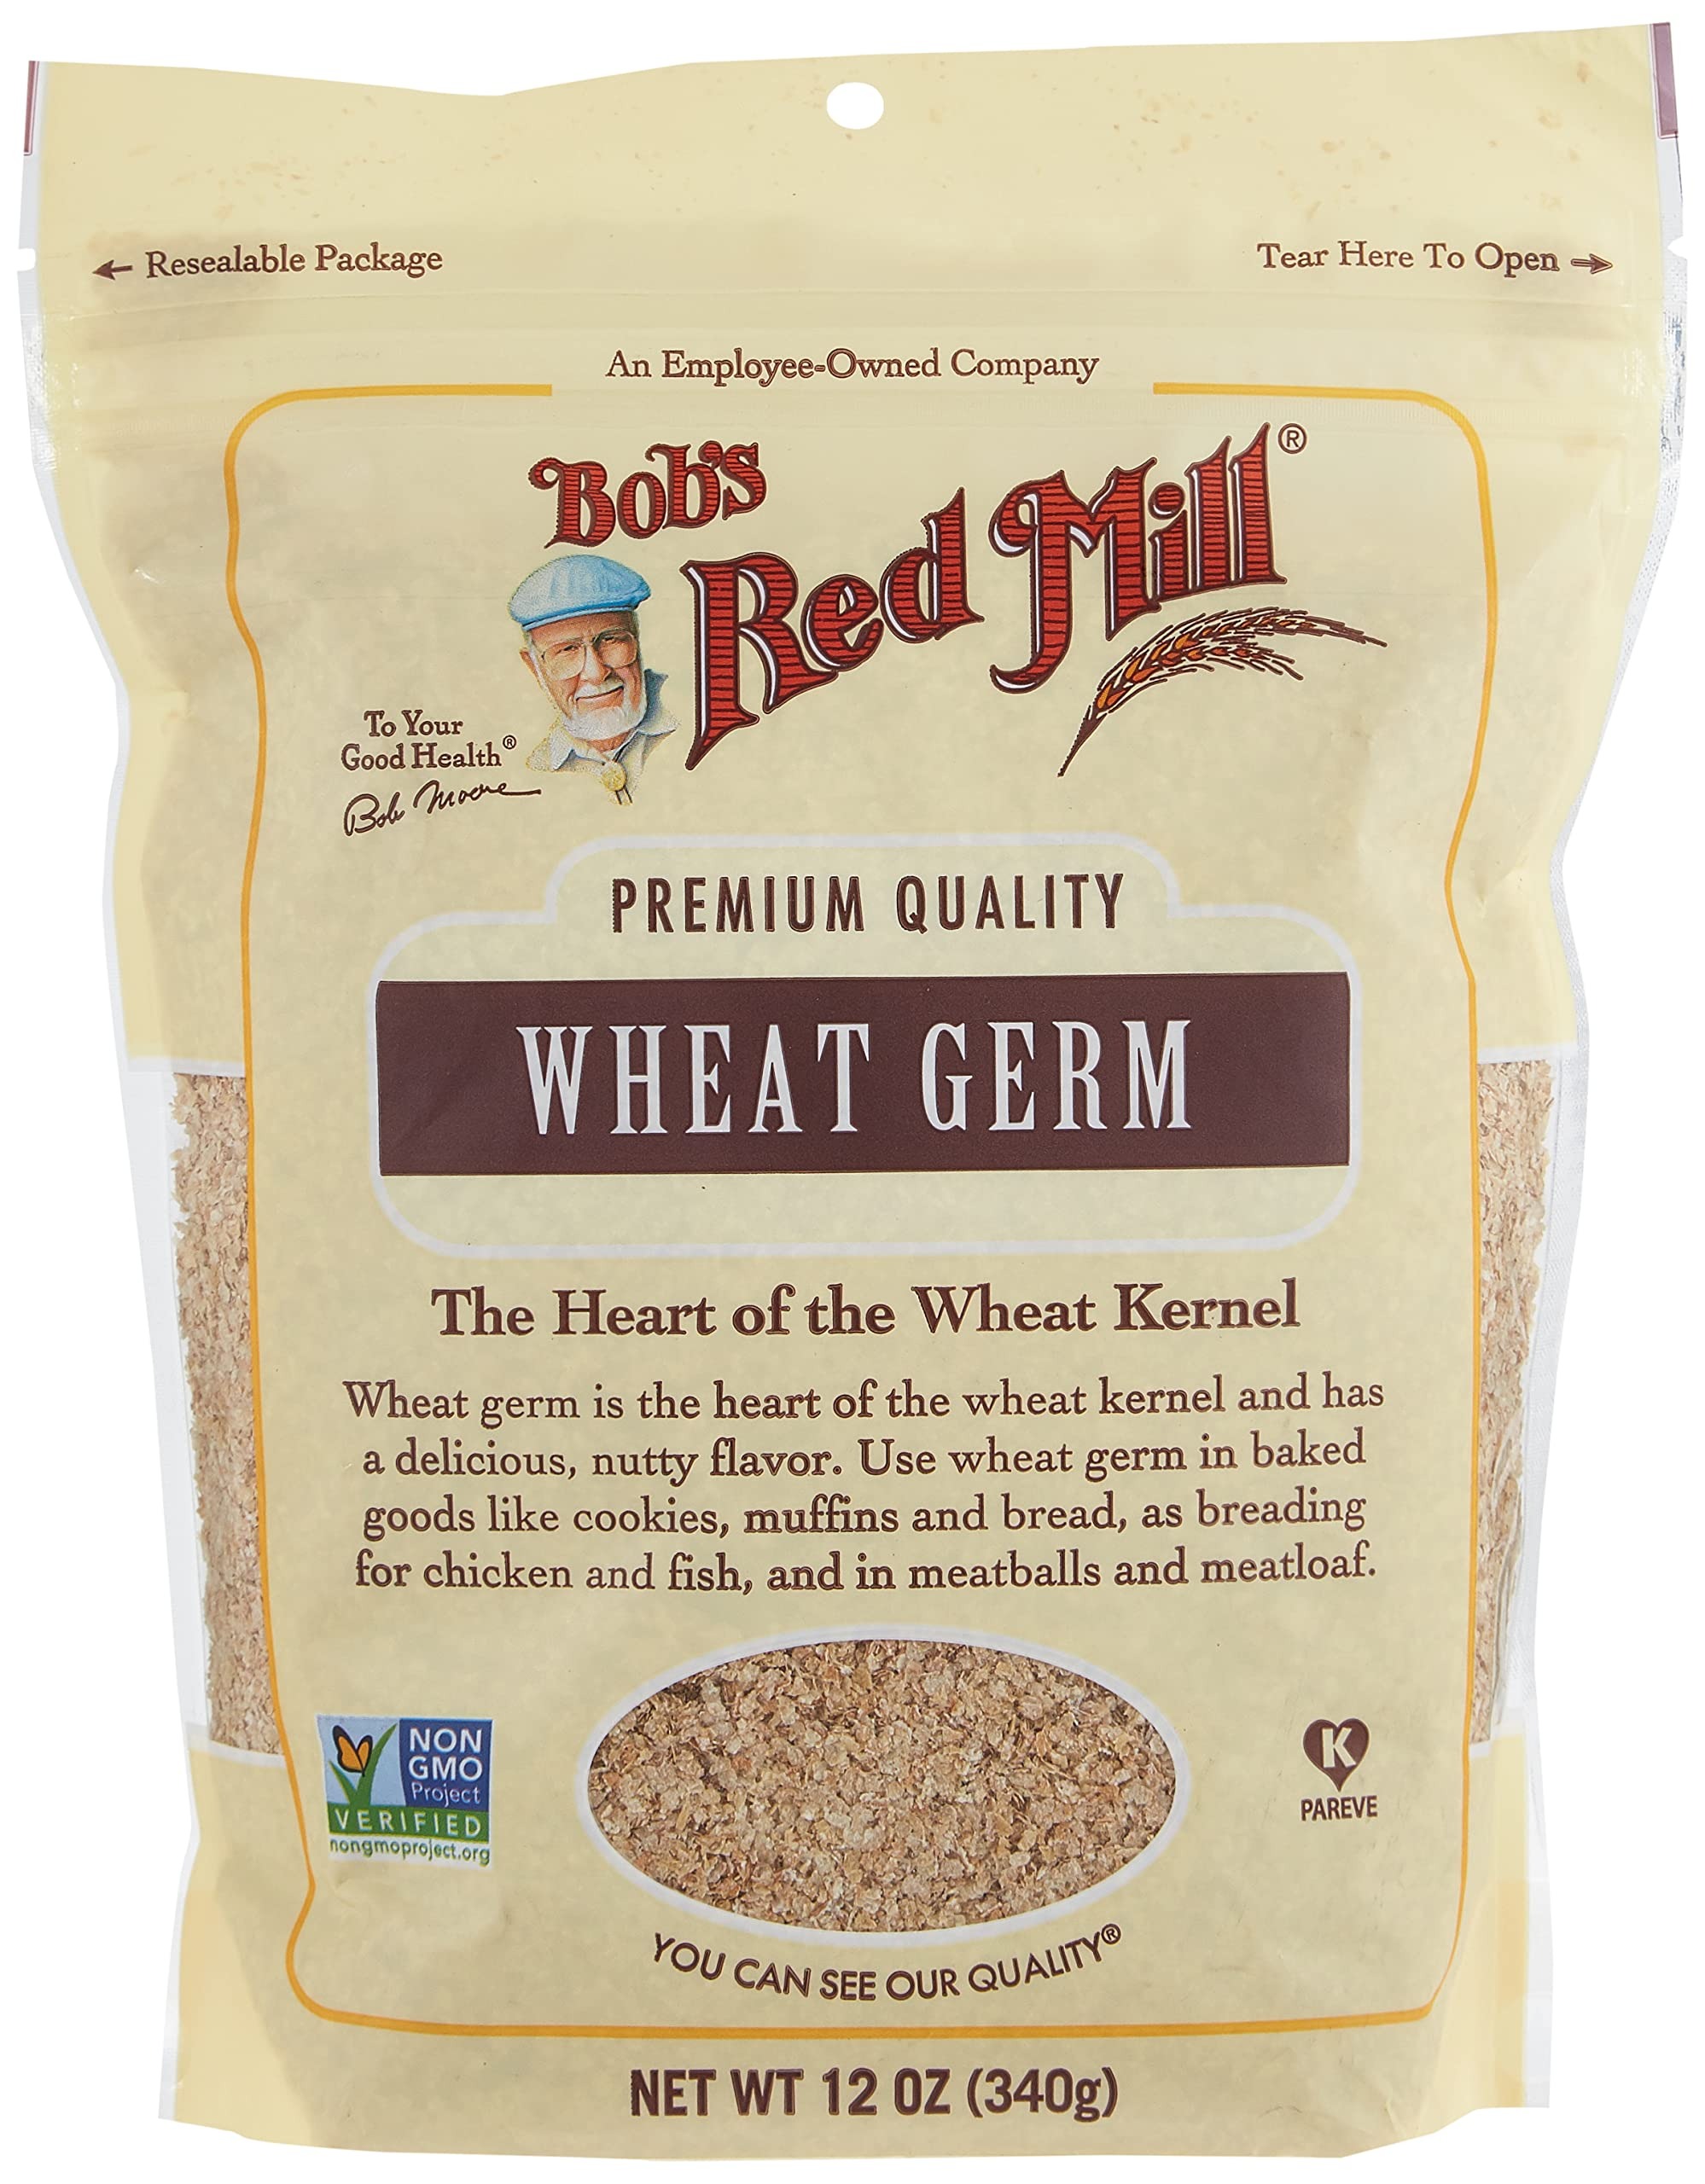
Item Name: Bob's Red Mill Wheat Germ, 12 Ounce
Bullet Point 1: Made from the finest wheat kernels
Bullet Point 2: Contains vitamins and minerals like folate, phosphorus, magnesium, iron, vitamin E, thiamin and zinc
Bullet Point 3: Contains dietary fiber, which can help control blood sugar levels, and essential fatty acids
Bullet Point 4: Add this wheat germ to your favorite bread recipe to add nutrients, flavor and texture
Value: 12.0
Unit: Ounce

Price: 5.69